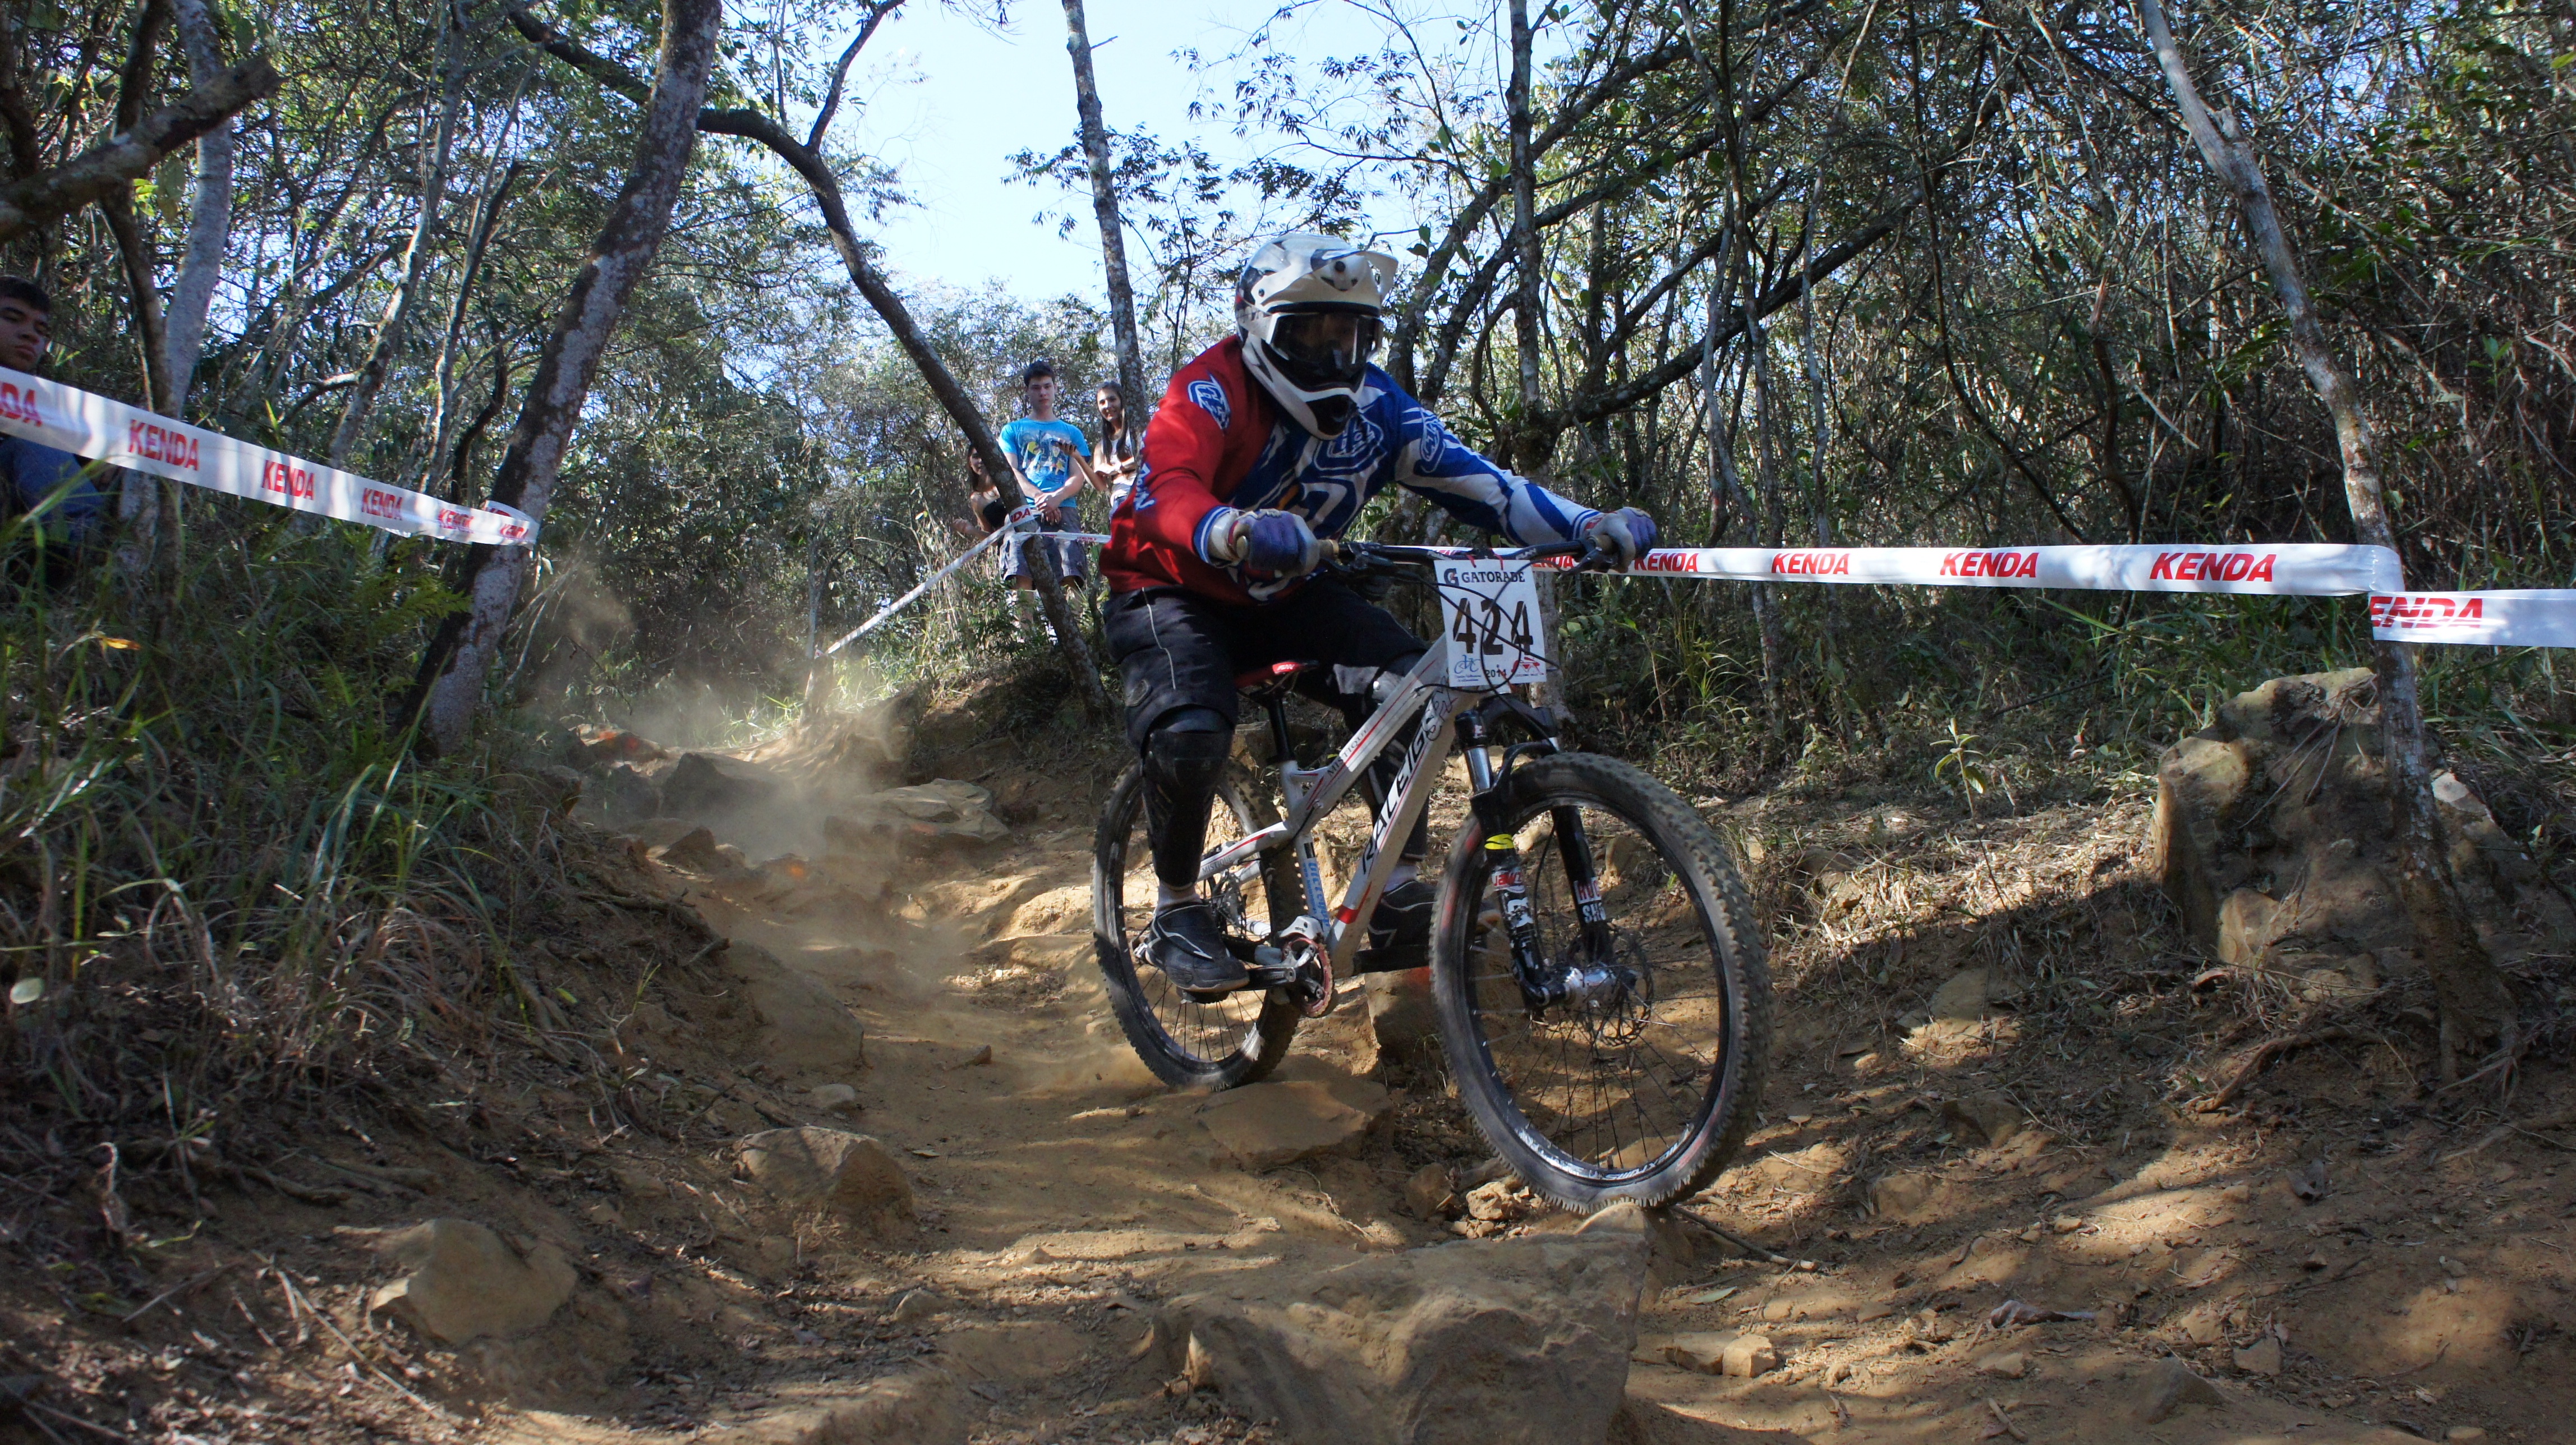
nature, mountain, trail, sport, bicycle, jump, vehicle, soil, exercise, extreme sport, sports equipment, mountain bike, mountaineering, race, fun, sports, downhill, racing, athlete, freeride, enduro, mountain biking, land vehicle, cycle sport, cyclo cross bicycle, cyclo cross, bicycle racing, downhill mountain biking, endurocross, mountain bike racing, cross country cycling